Umma–Lagash war

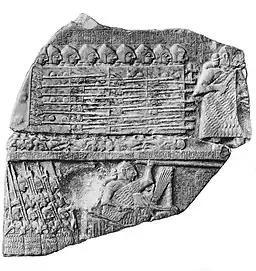
The Stele of the Vultures, which documents key parts of the war.

The Lagash–Umma border conflict is the earliest well-documented case of a war between states. It took place in Sumer during the Early Dynastic III period (2600–2350 BCE), a period characterized by the division of the region in numerous polities traditionally labeled as city-states. It is documented mainly by inscriptions from the city state of Lagash, in which its rival Umma is portrayed as the infringer on an old border treaty regarding a fertile piece of land coveted by both. The intermittent conflict between the two polities lasted for generations. The reigns of Eannatum and Enmetena saw several victories of Lagash, while Umma prevailed over its neighbour during the reign of Lugalzagesi, initially a ruler of Umma and later a ruler of Uruk. His military offensives on the territory of Lagash led to the fall of the city, and the ruler of Lagash Urukagina was left in control of a reduced territory centered on Ĝirsu. Lugalzagesi claimed control over all of Sumer and adopted the title "king of the land". His victory happened in the context of the emergence of new traditions of kingship, which exhibited a tendency towards the political unification of the region. Lugalzagesi was himself defeated by Sargon of Akkad, who conquered all of Sumer and integrated it as part of his own kingdom centered on the city of Akkad.